Retinal detachment

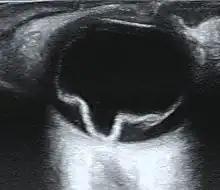

Symptoms of retinal detachment, as well as posterior vitreous detachment (which often, but not always, precedes it), may include: